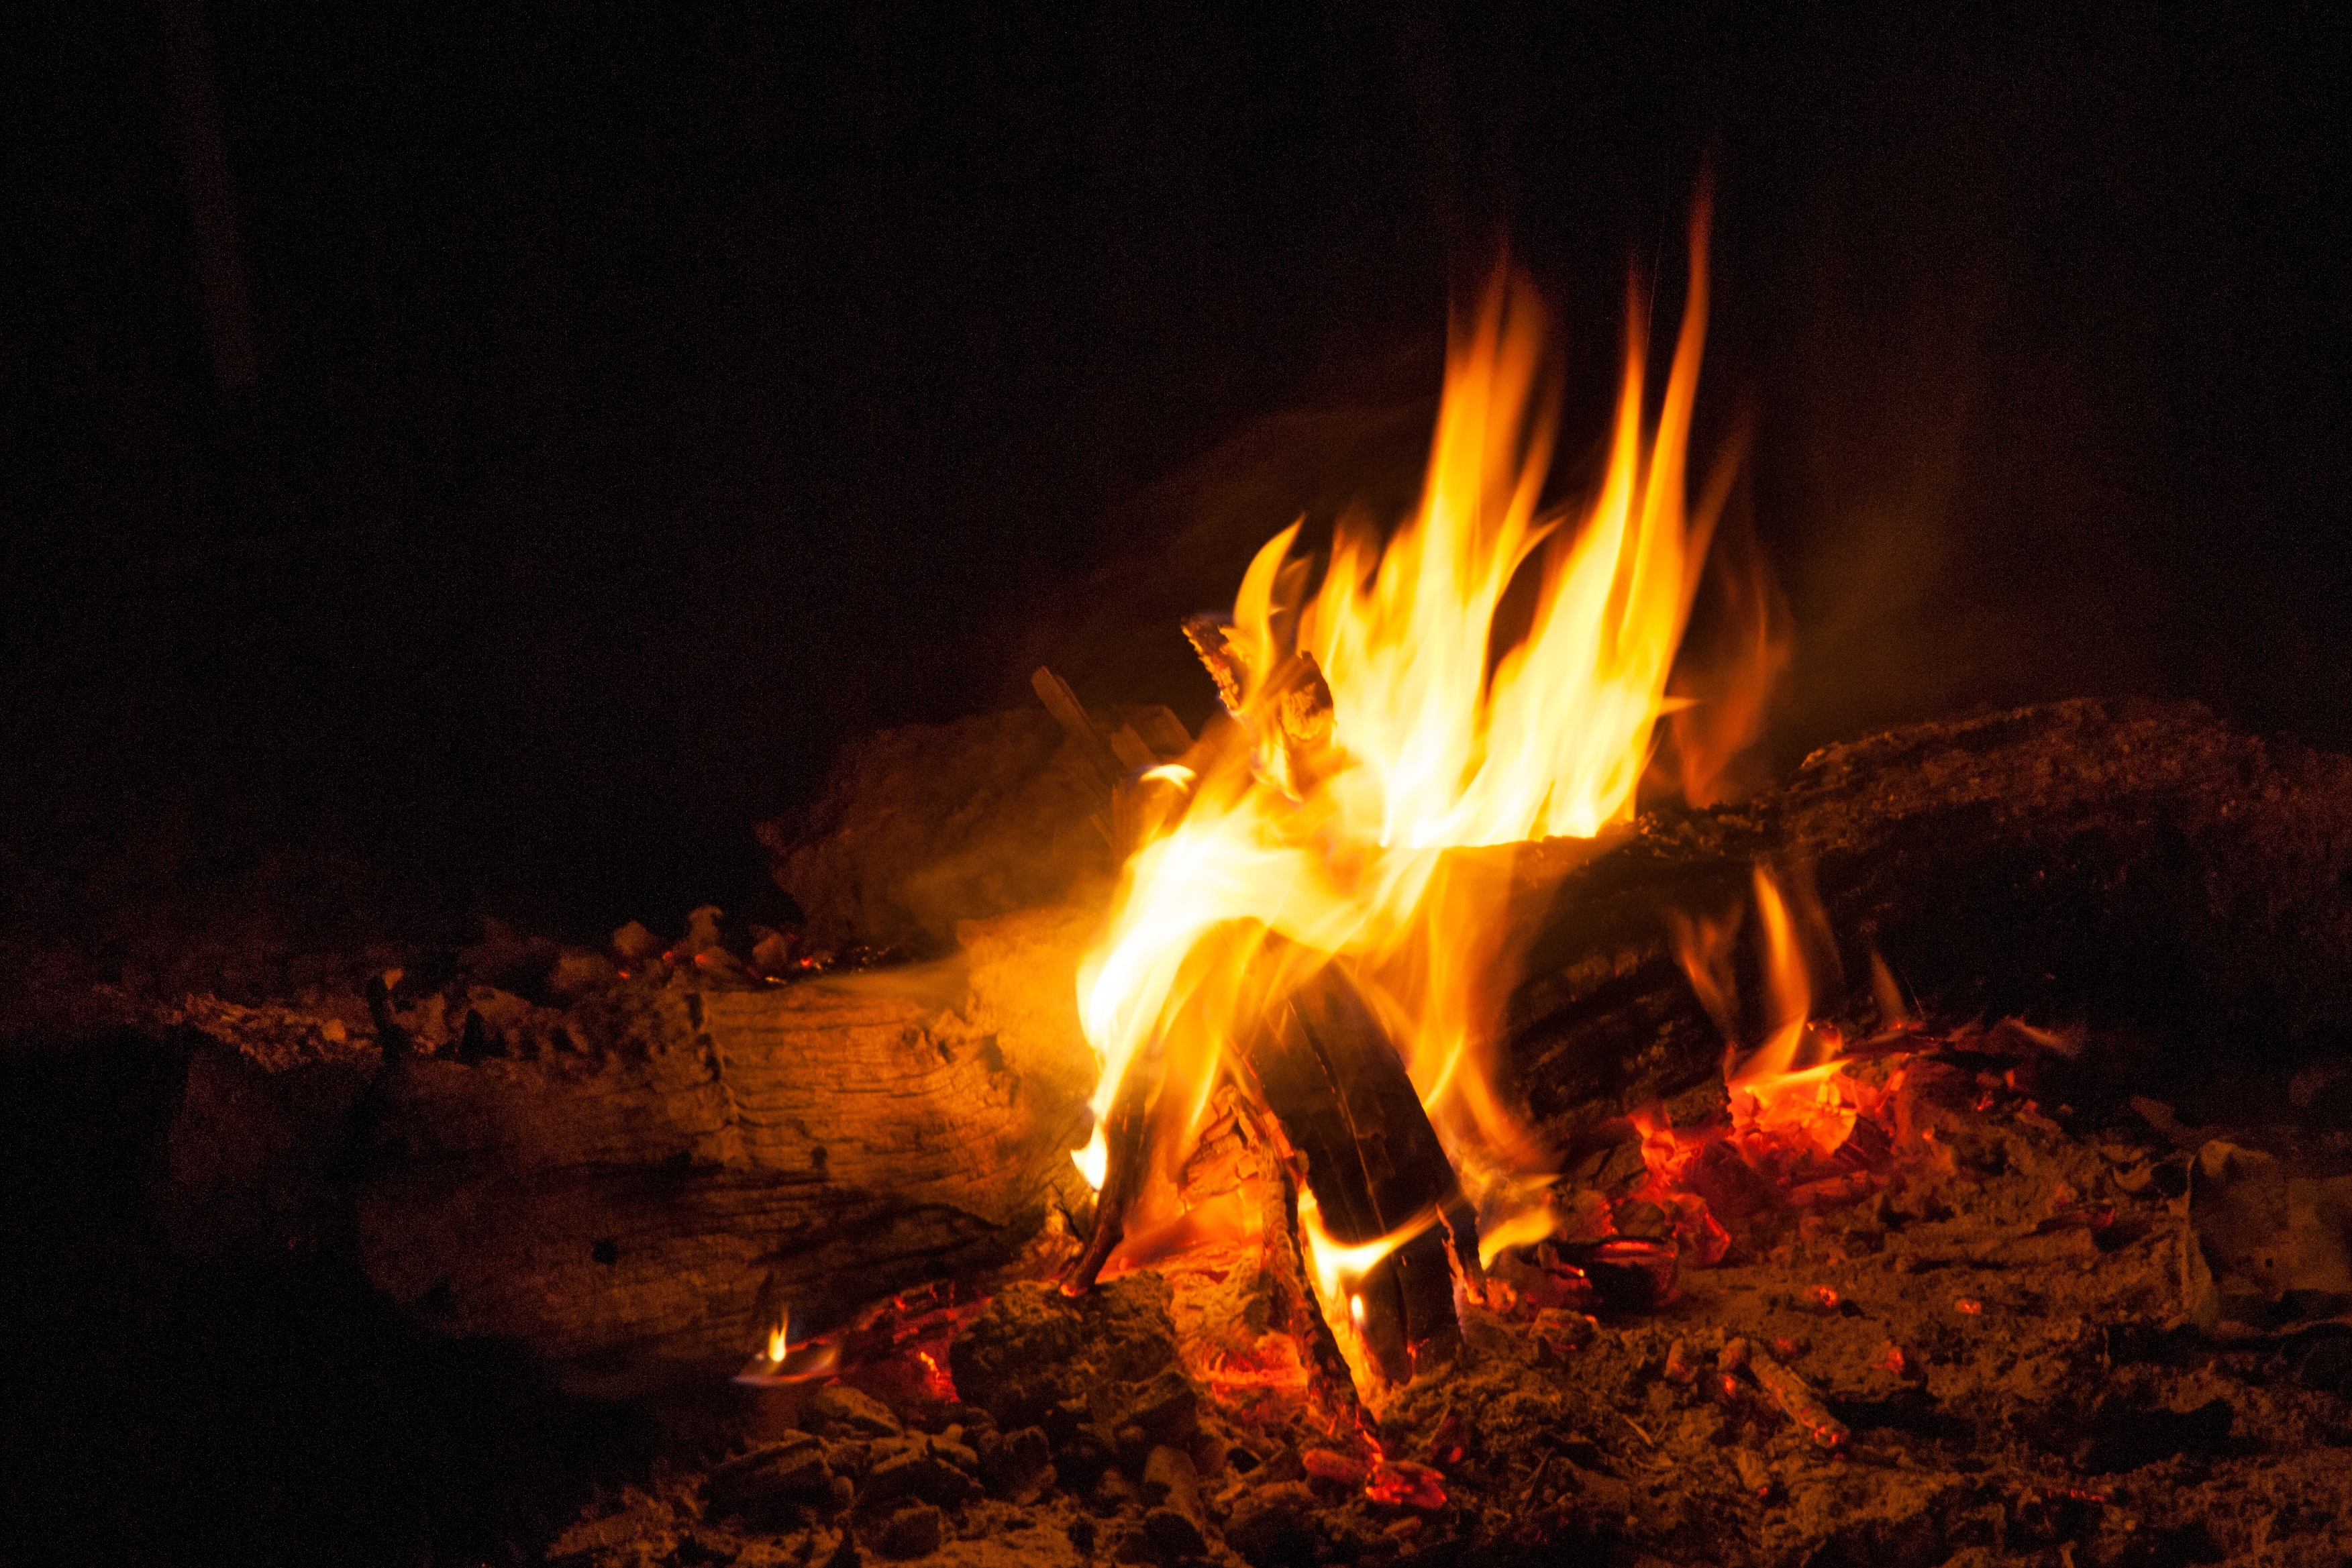
flame, fire, campfire, lighting, bonfire, geological phenomenon